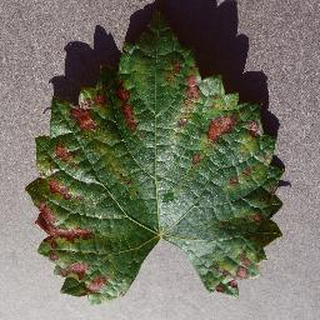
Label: grape_esca_black_measles